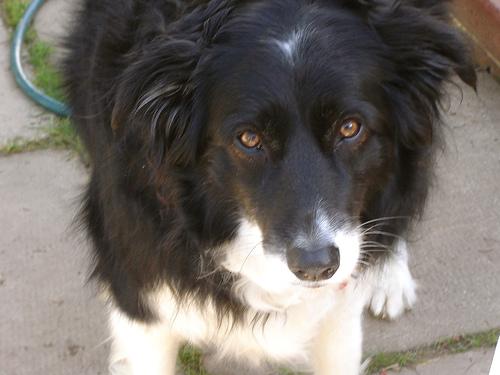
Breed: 2594-n000109-Border_collie